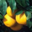
Label: orange